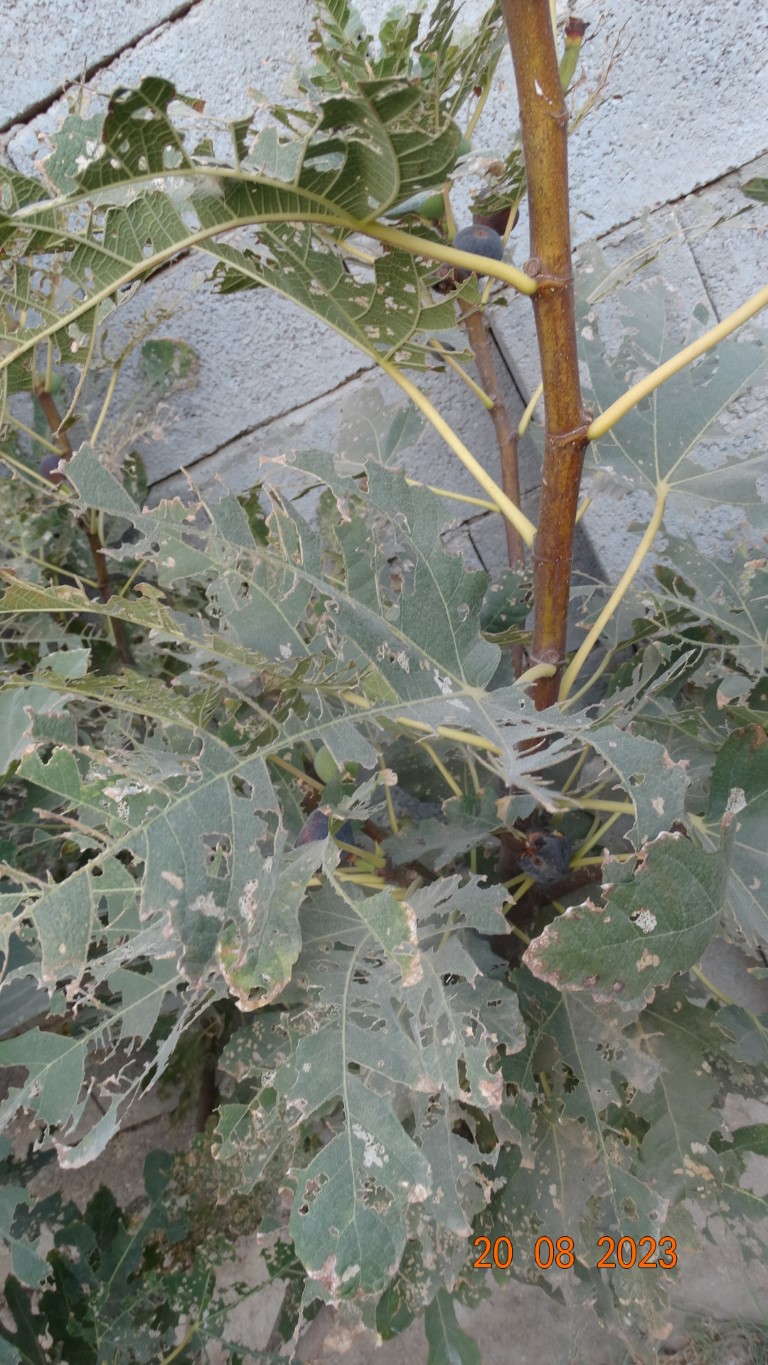
Label: infected